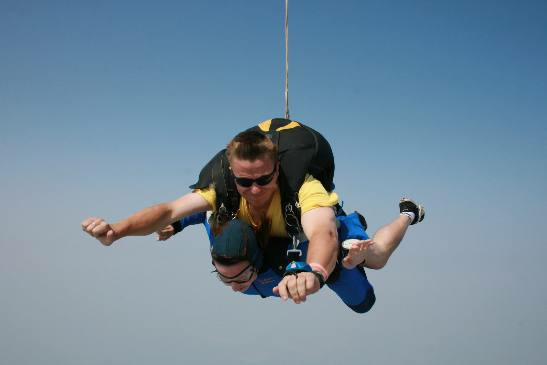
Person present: Yes